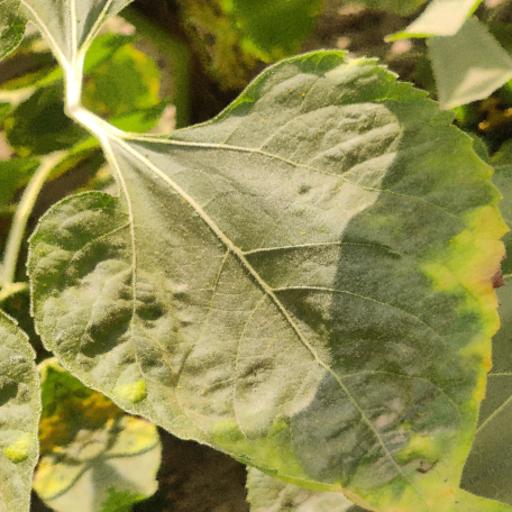
Label: Downy_mildew